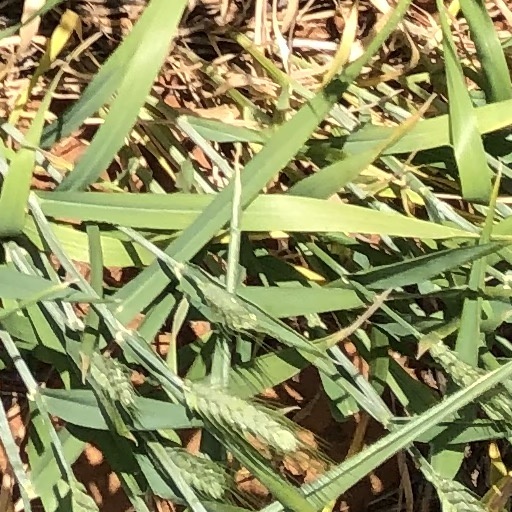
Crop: wheat